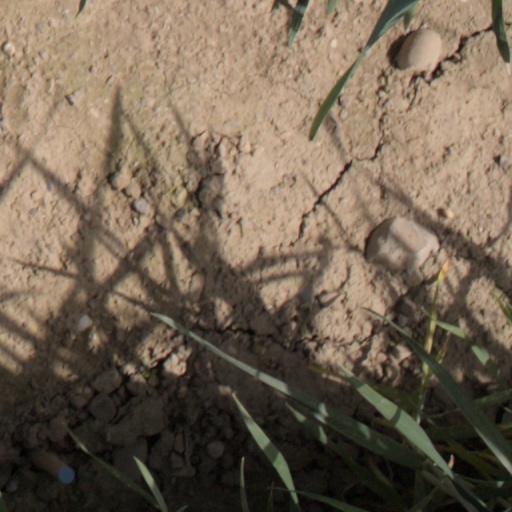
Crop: wheat